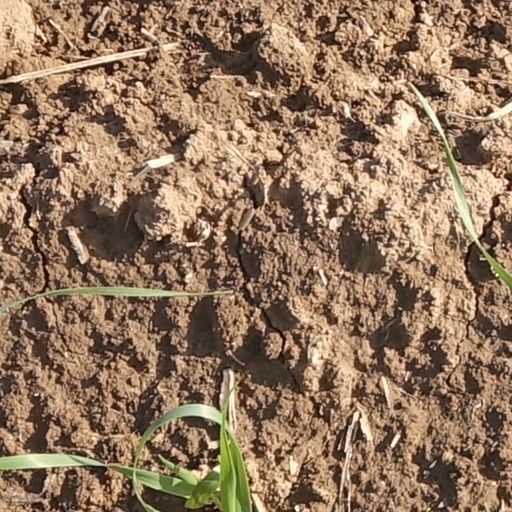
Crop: wheat